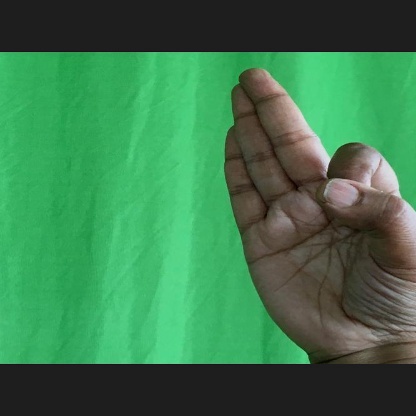
Mudra: Aralam